Ballast

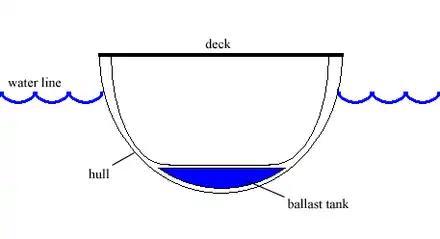
Cross section of a vessel with a single ballast tank at the bottom

Ballast is dense material used as a weight to provide stability to a vehicle or structure. Ballast, other than cargo, may be placed in a vehicle, often a ship or the gondola of a balloon or airship, to provide stability. A compartment within a boat, ship, submarine, or other floating structure that holds water is called a ballast tank. Water should be moved in and out from the ballast tank to balance the ship. In a vessel that travels on the water, the ballast will be kept below the water level, to counteract the effects of weight above the water level. The ballast may be redistributed in the vessel or disposed of altogether to change its effects on the movement of the vessel.